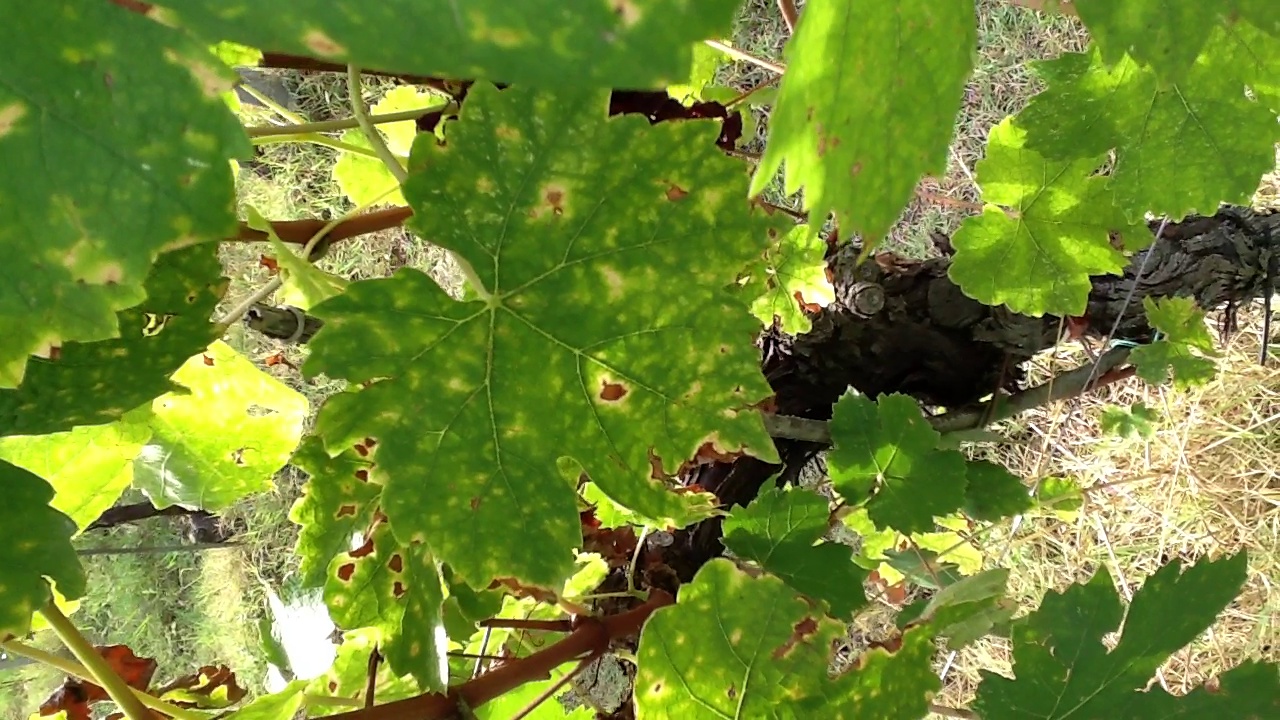
Label: esca